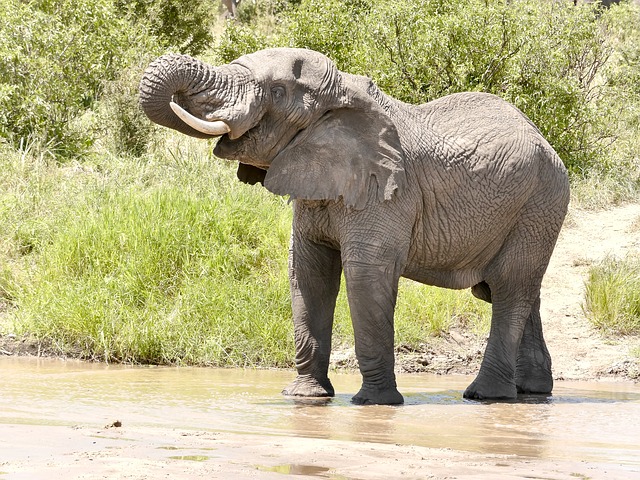
Label: elefante